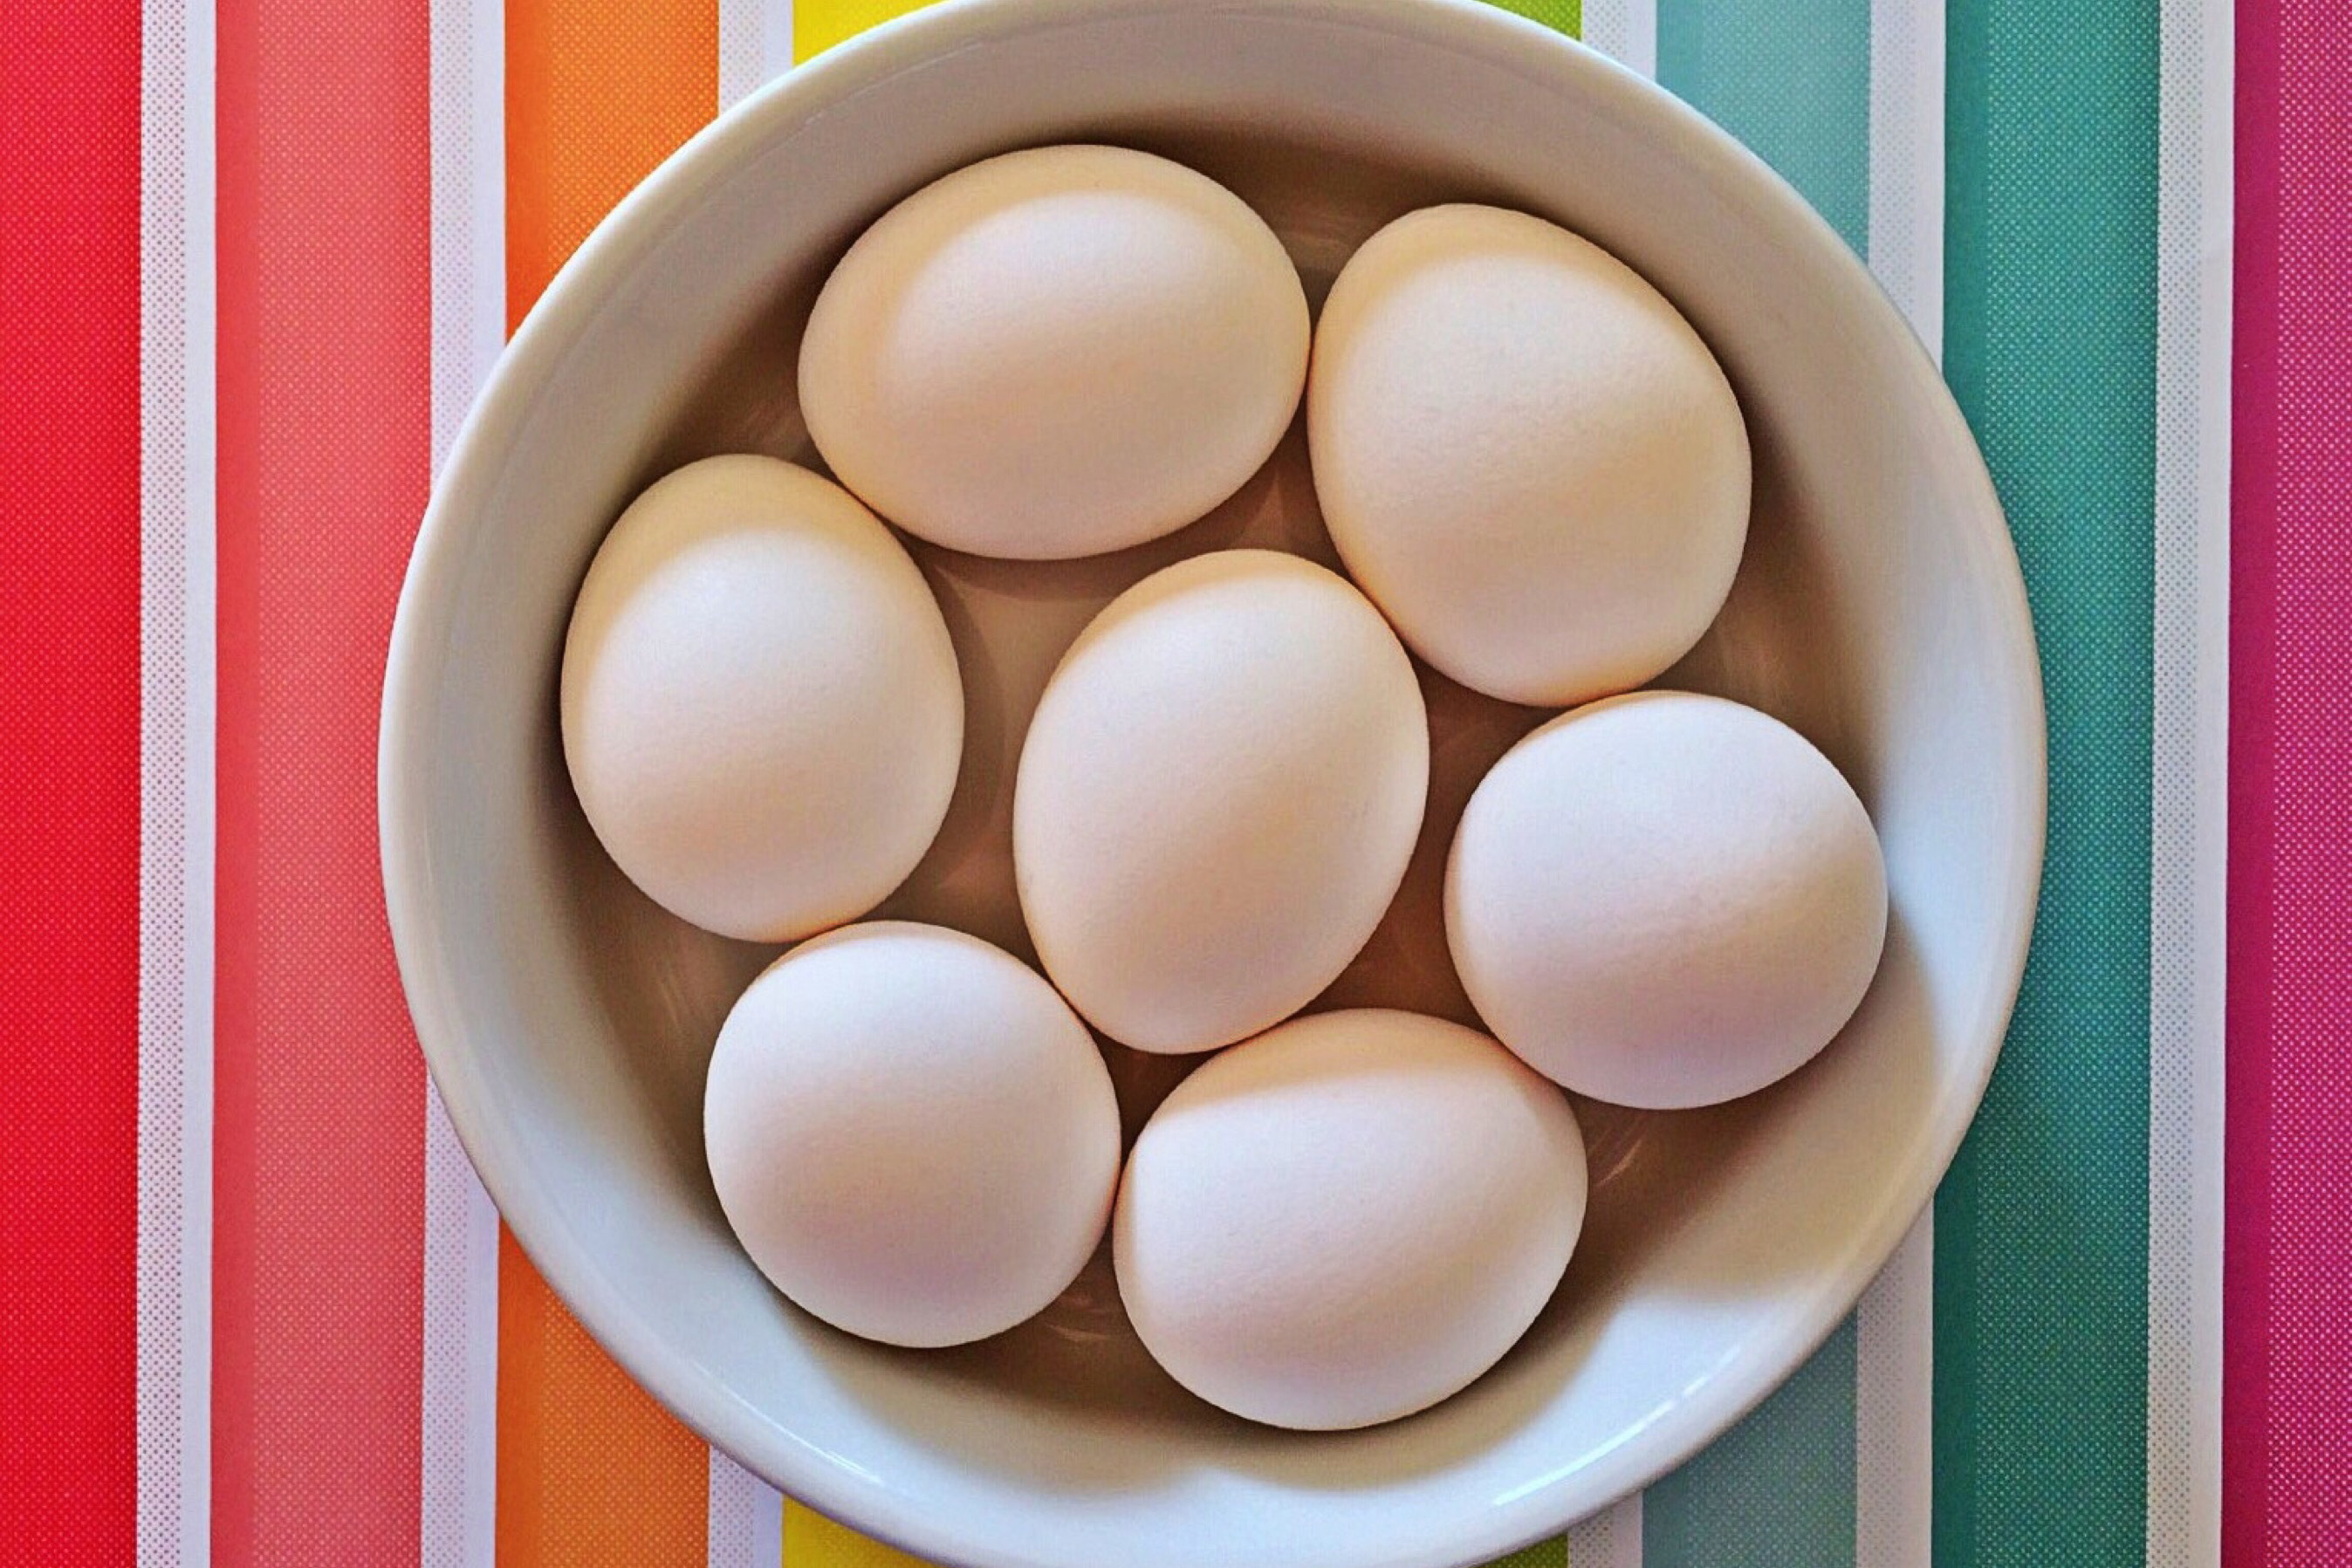
food, egg, dish, cuisine, ingredient, plate, comfort food, snack, finger food, breakfast, dishware, boiled egg, chinese food, tangyuan